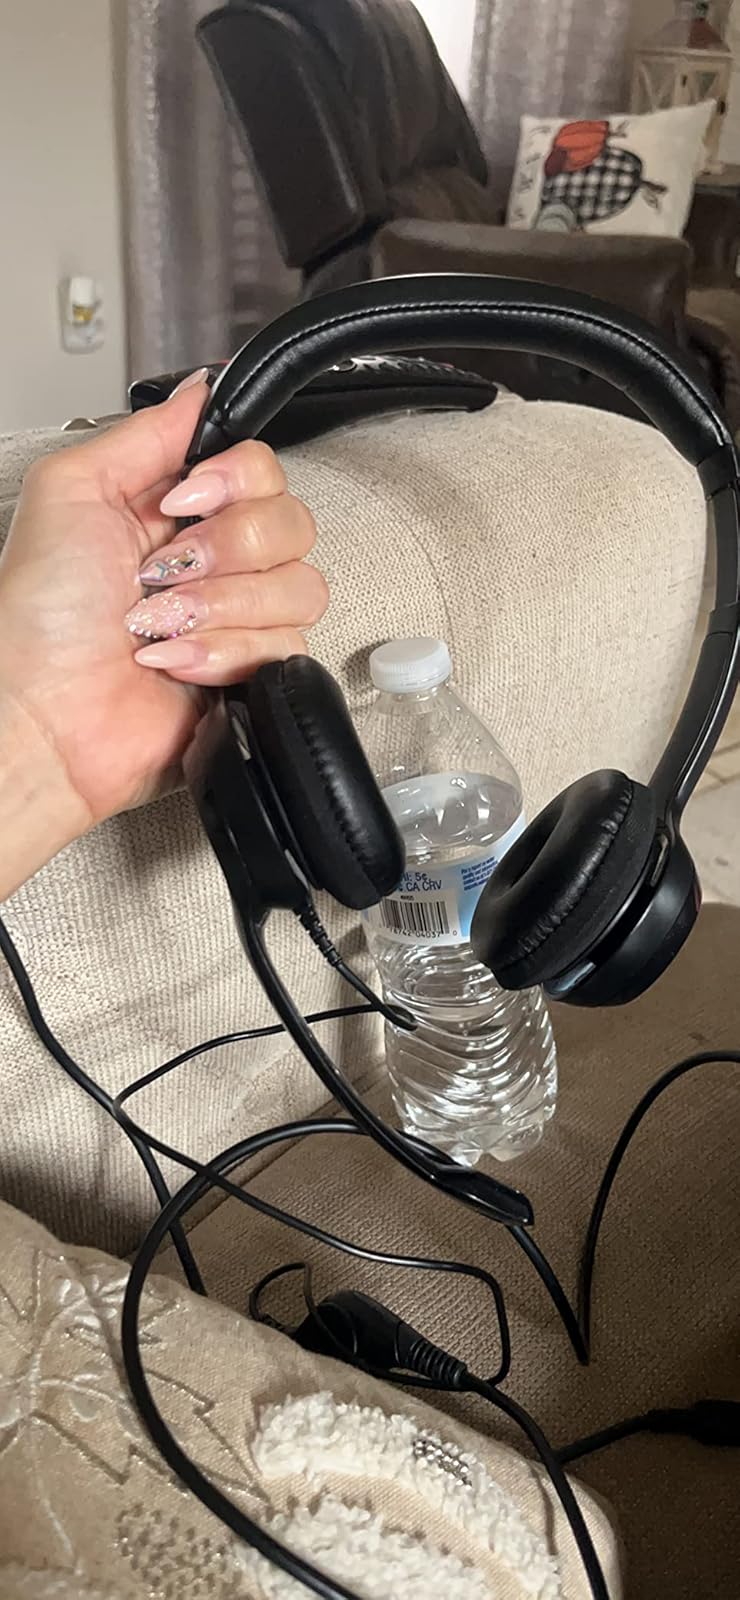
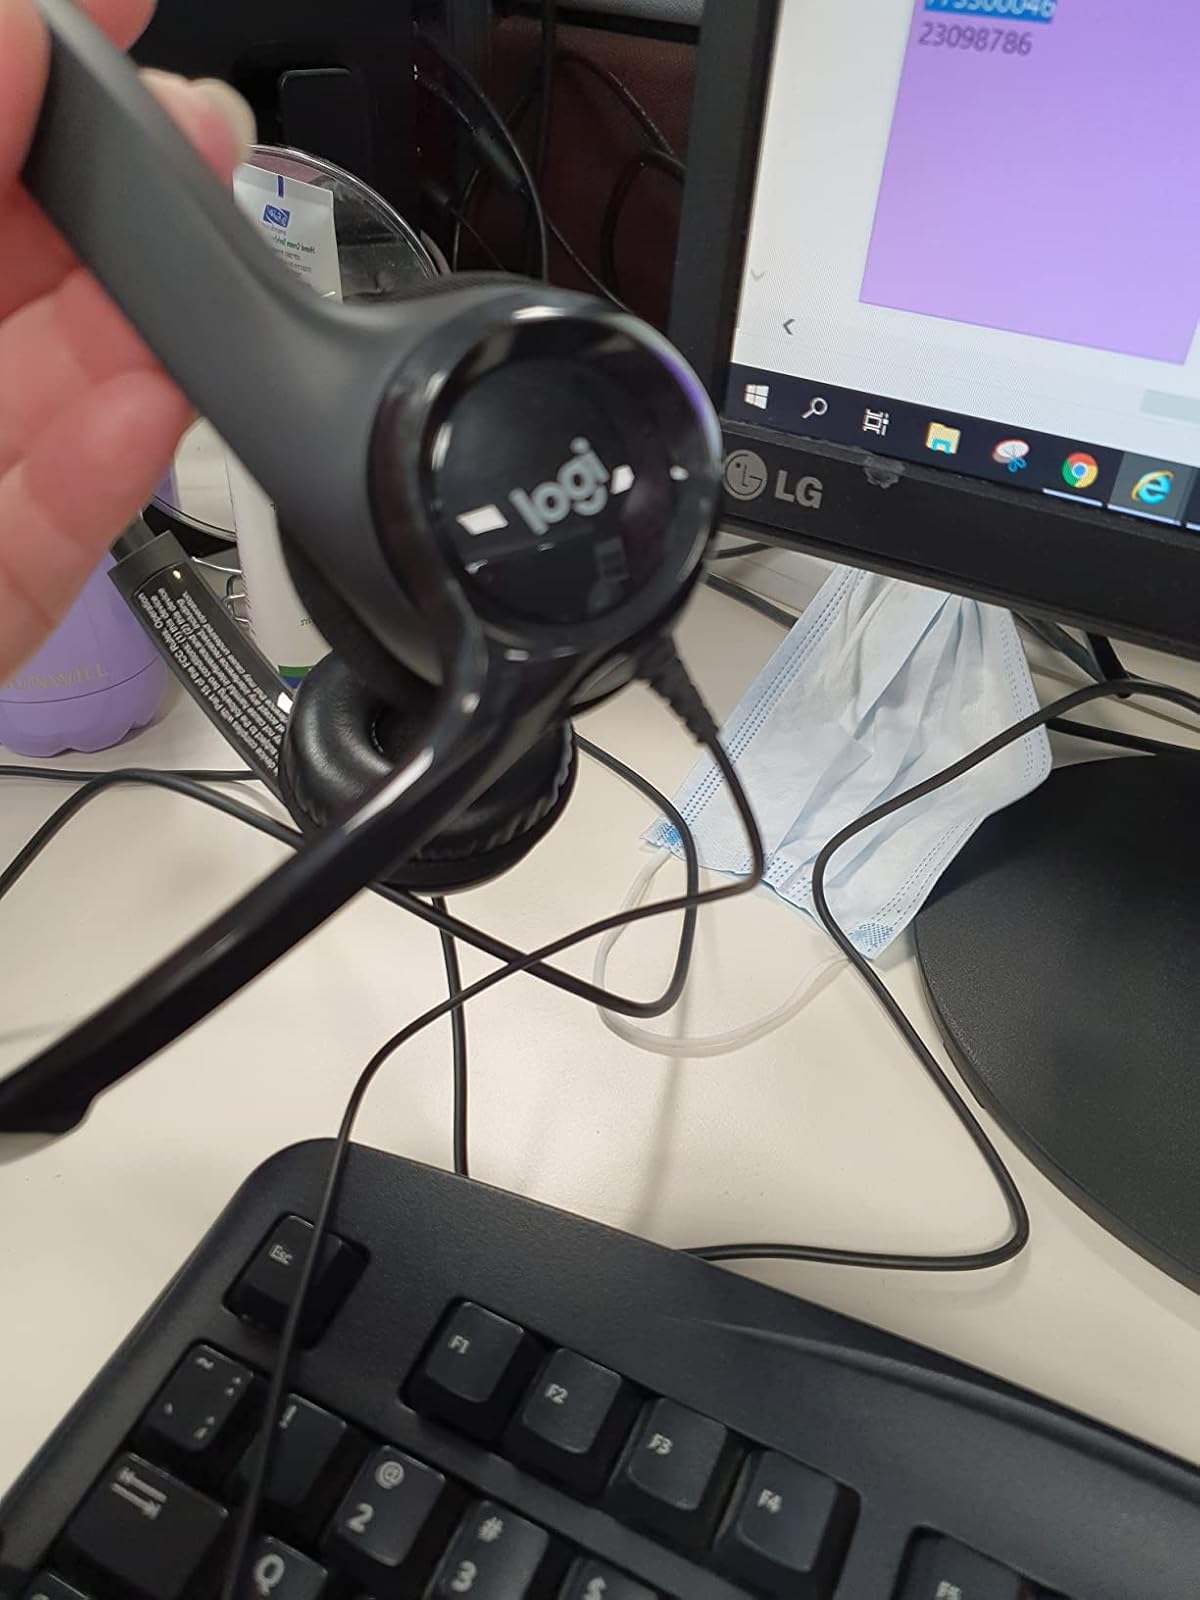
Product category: headphones
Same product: yes